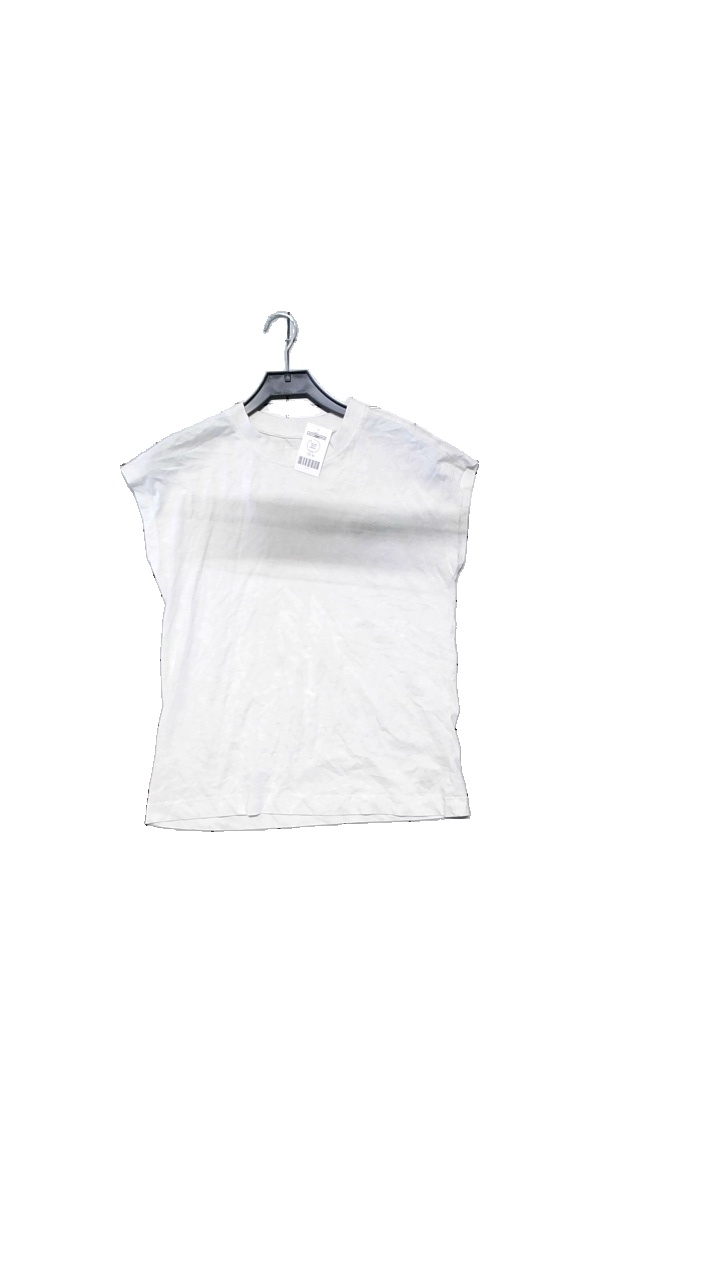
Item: T-shirt (Ladies)
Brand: Etirel
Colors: White, Beige
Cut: Regular, Loose
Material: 100% cotton
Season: All
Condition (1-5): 5
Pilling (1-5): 4
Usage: Reuse
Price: <50